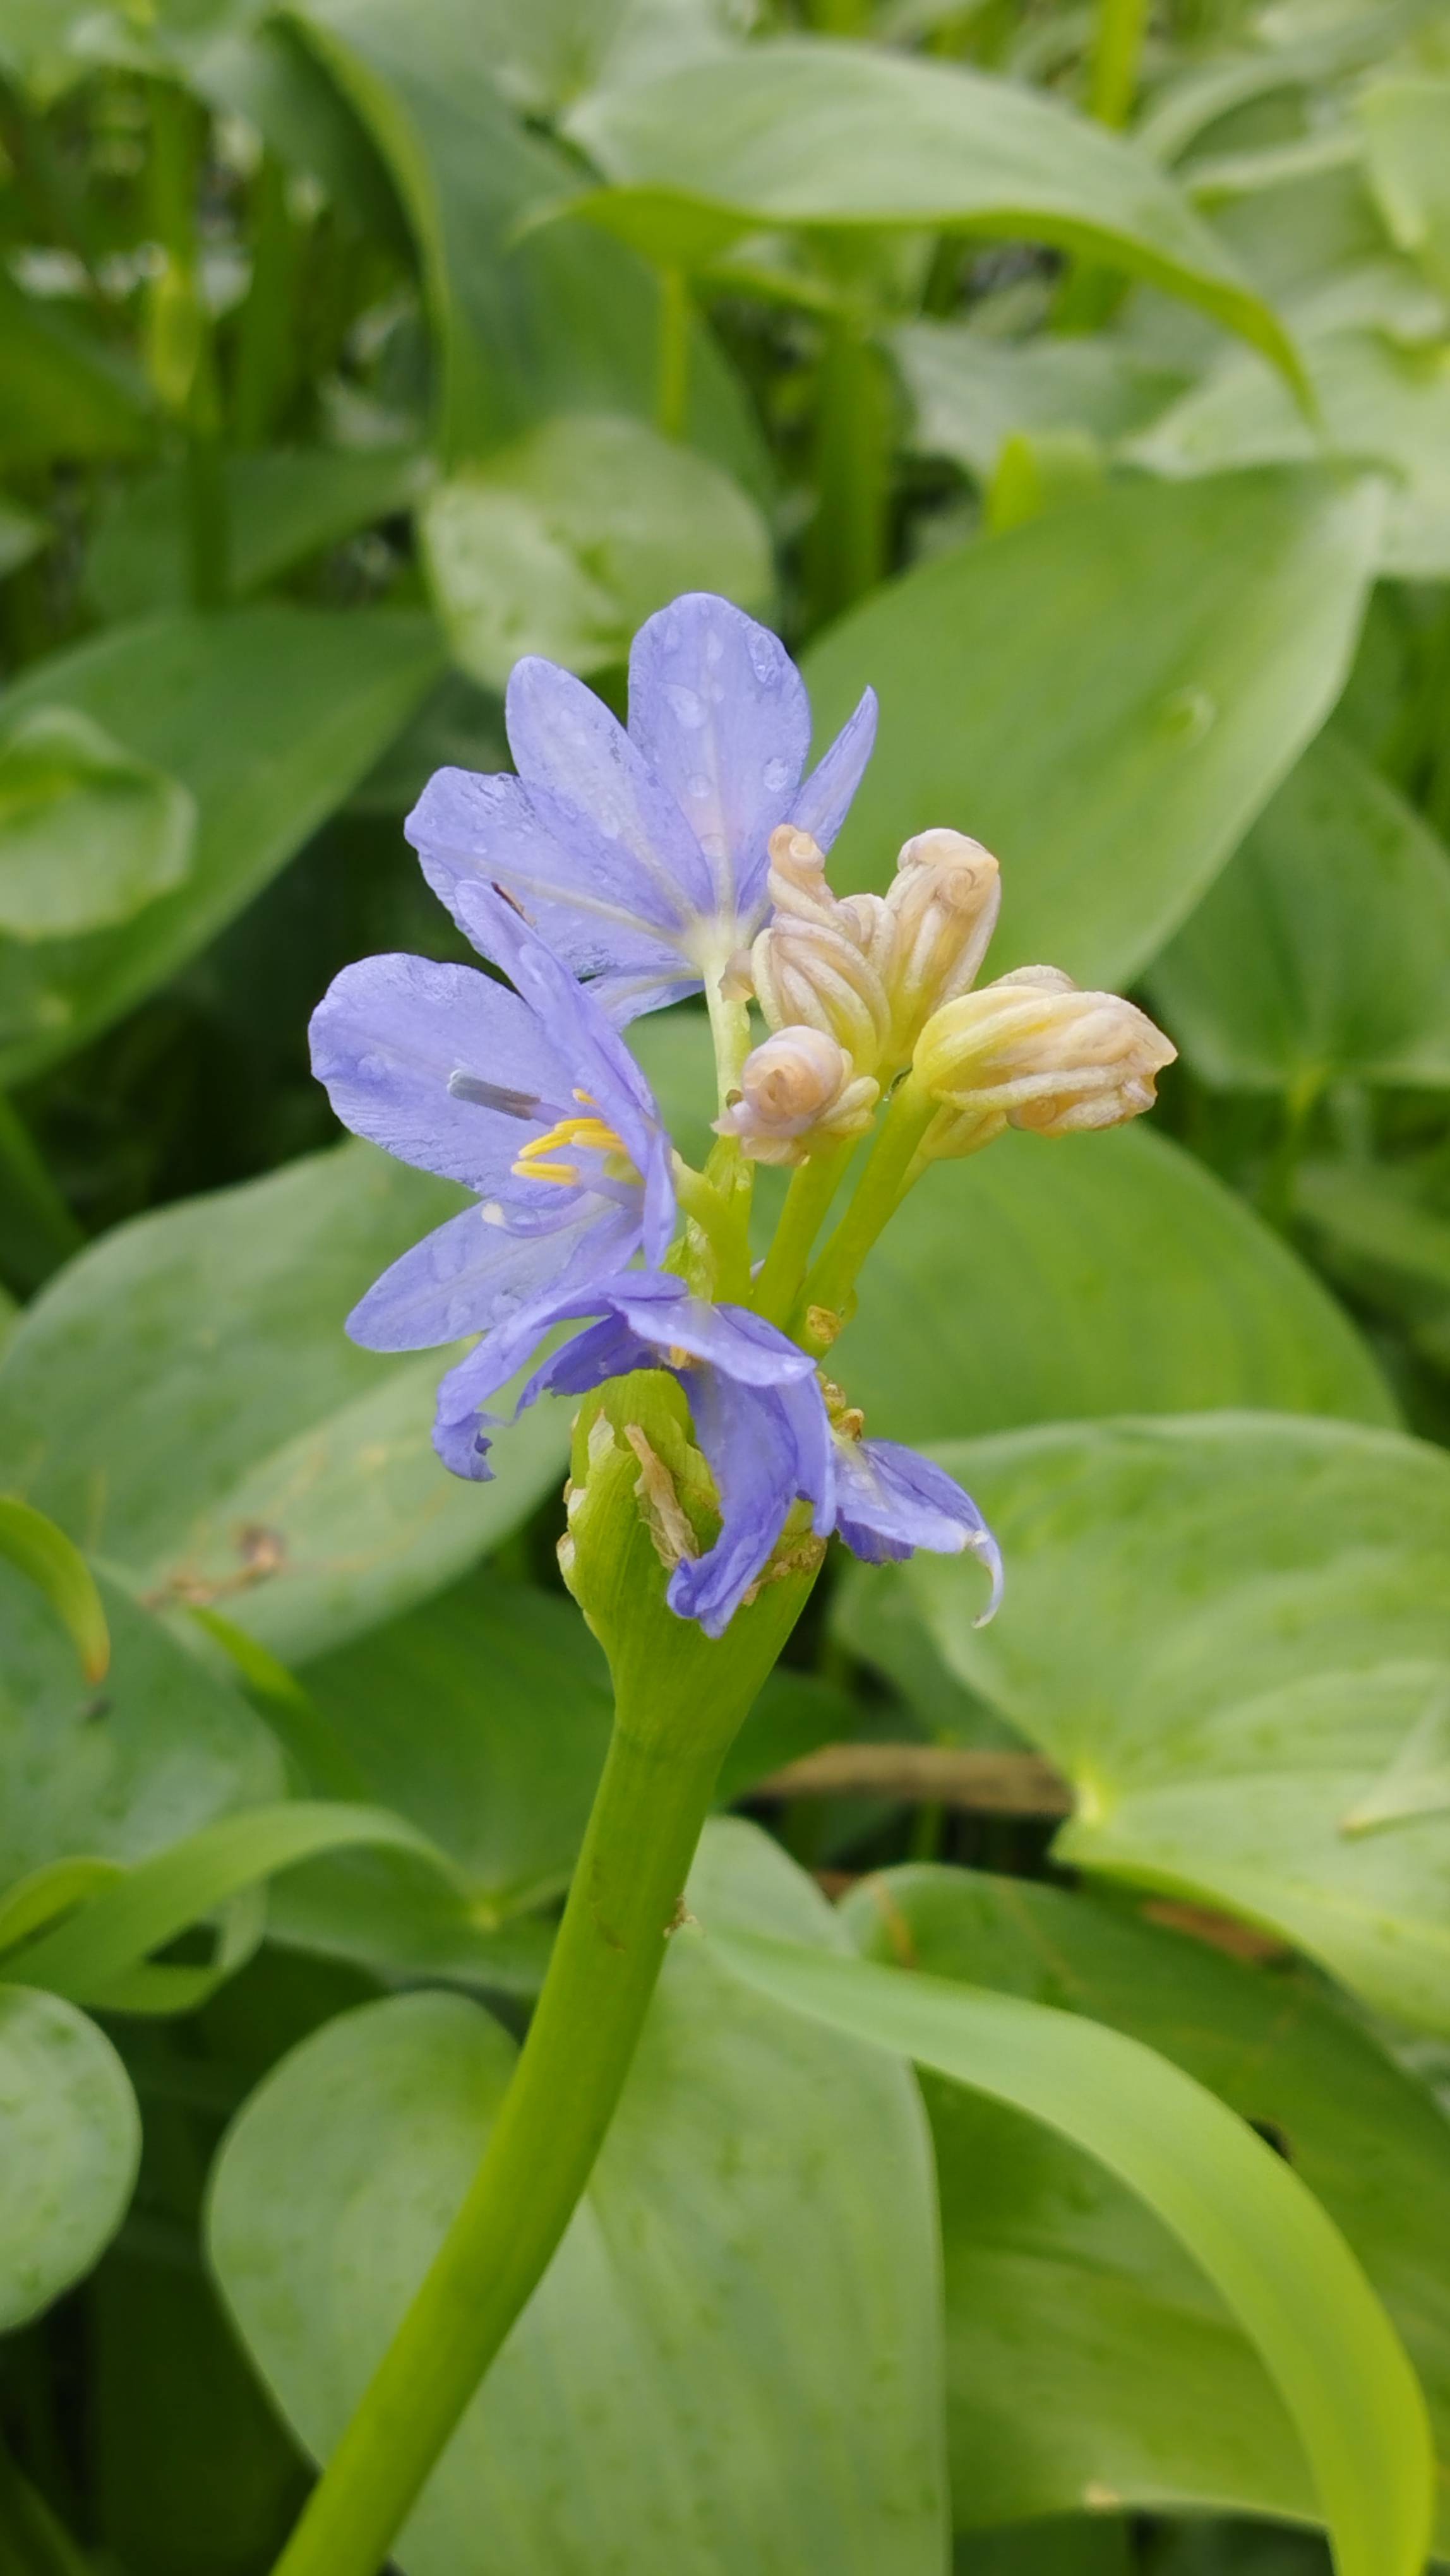
Species: Heartleaf False Pickerelweed (Monochoria korsakowii)